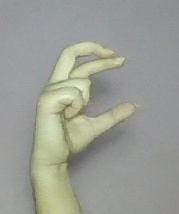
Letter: thal